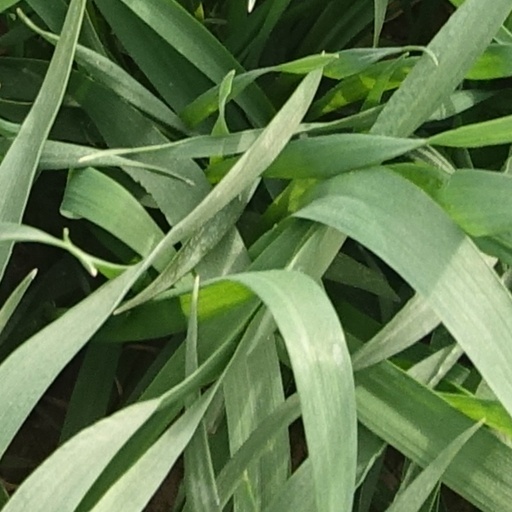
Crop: wheat